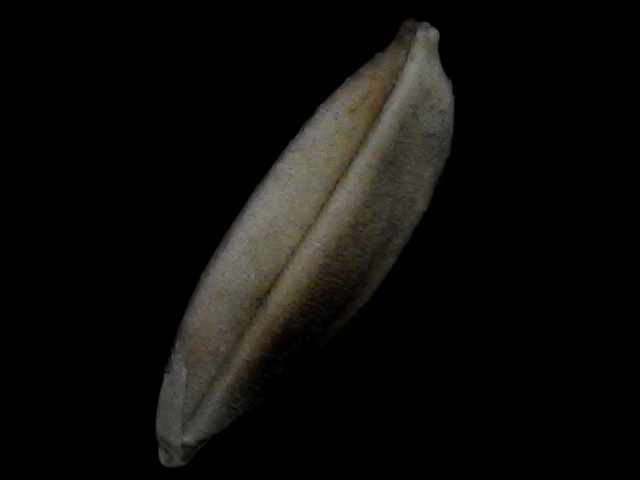
Rice variety: Bd72